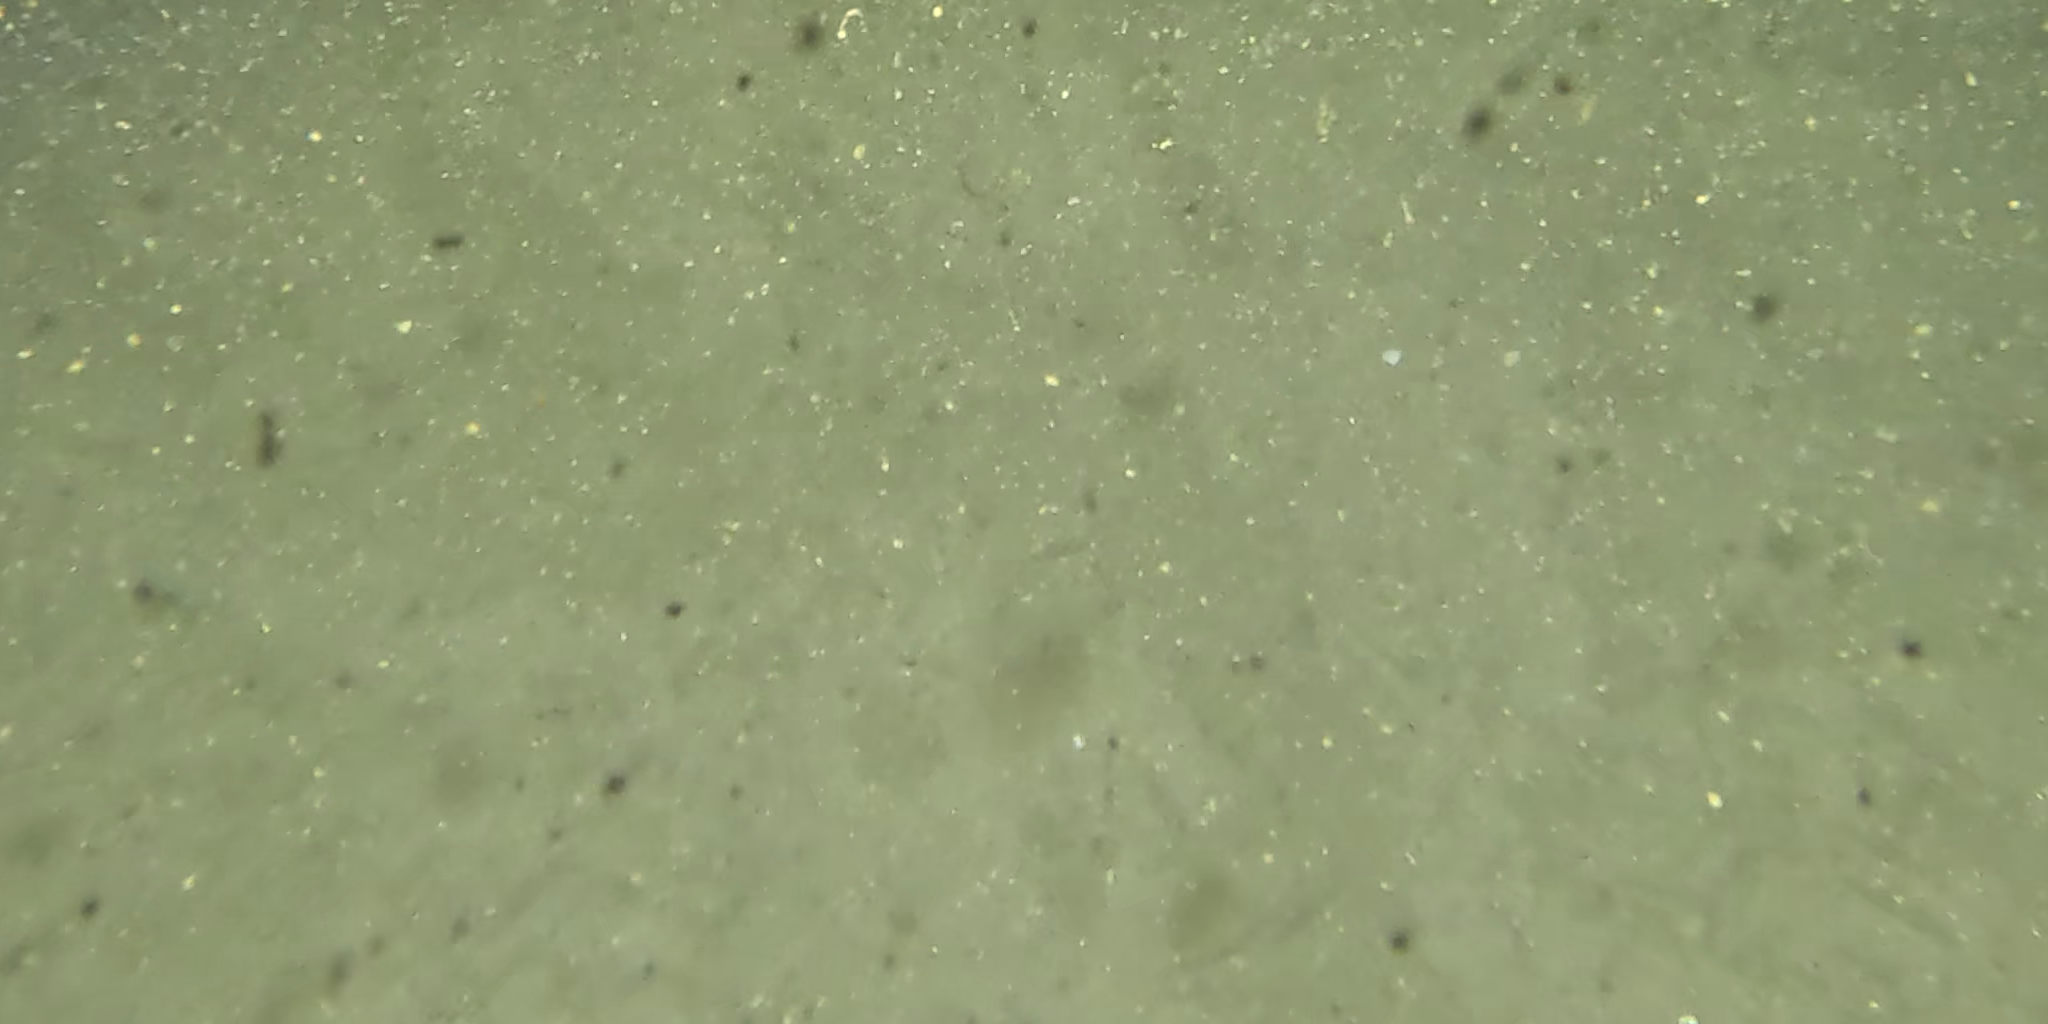
Seabed habitat: sand